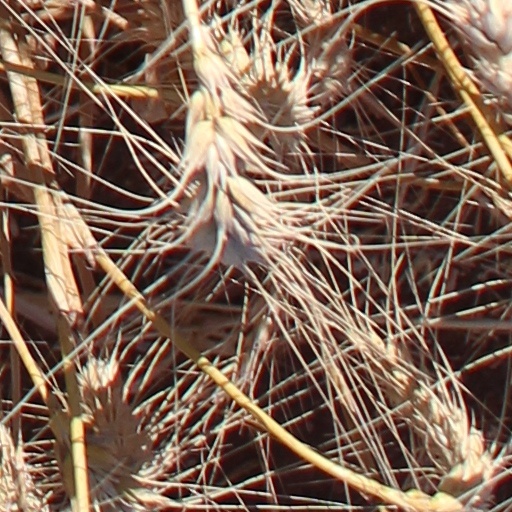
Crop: wheat